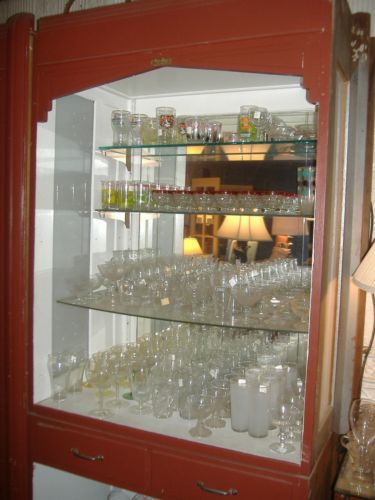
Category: cabinet